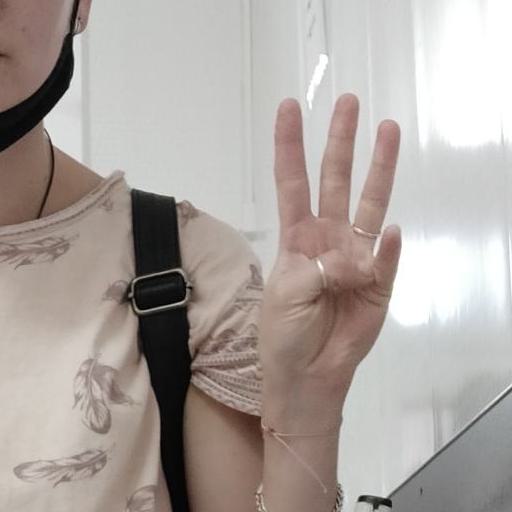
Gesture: three